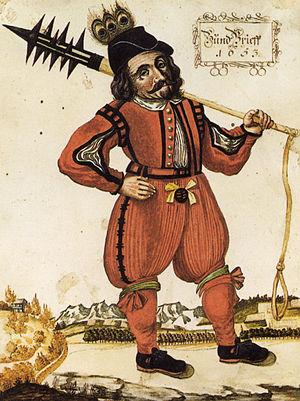
La guerre des paysans de 1653 fut une révolte populaire en Suisse durant la Confédération des XIII cantons. La dévaluation de la monnaie bernoise provoqua des tensions qui s'étendirent d'abord dans la région de l'Entlebuch et de l'Emmental avant de se propager aux cantons de Soleure, Bâle et d'Argovie.